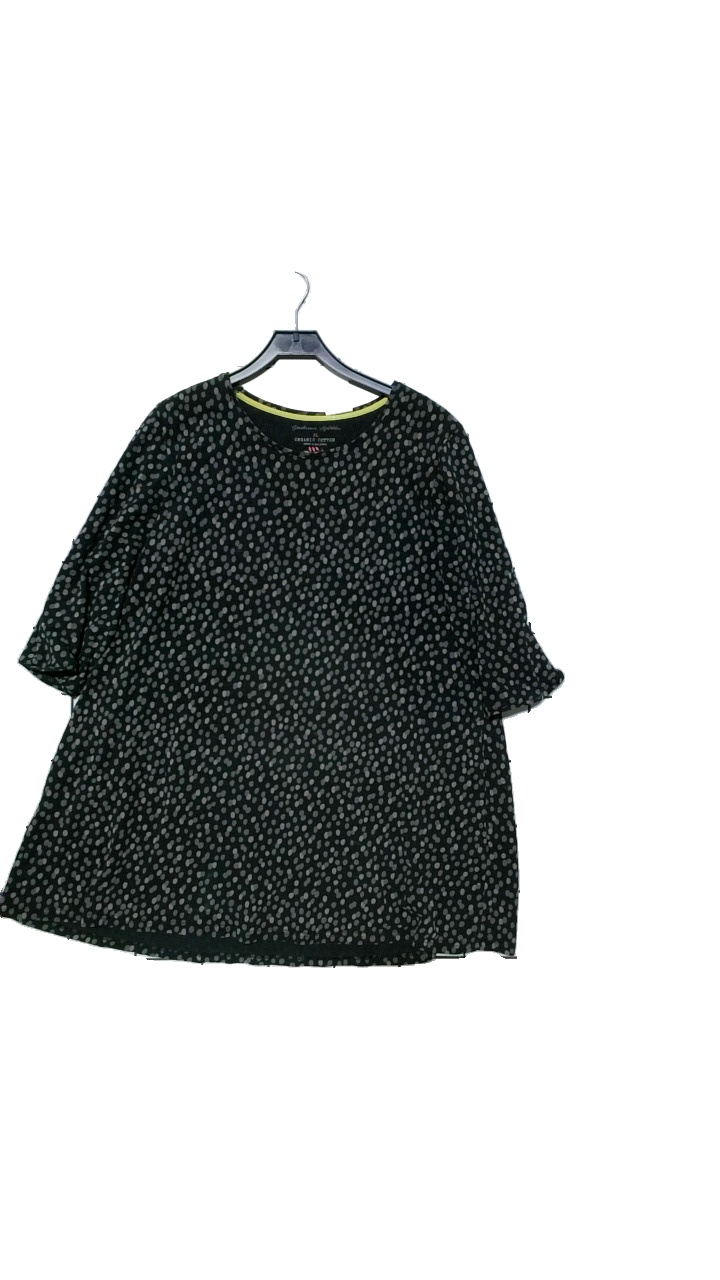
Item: Dress (Ladies)
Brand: Gudrun Sjödén
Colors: Beige, Black
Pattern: Dots
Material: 94% cotton, 6% elastane
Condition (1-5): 2
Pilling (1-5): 4
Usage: Reuse
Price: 250-400